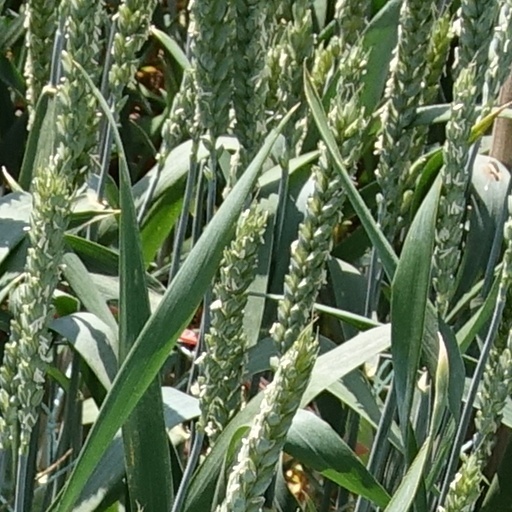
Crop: wheat